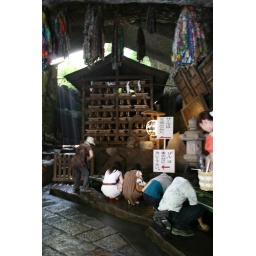
People washing money in spring water at a temple in the forest to bring money and fortune